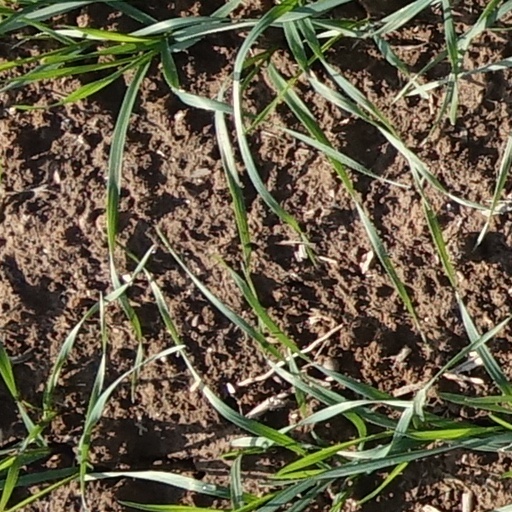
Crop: wheat